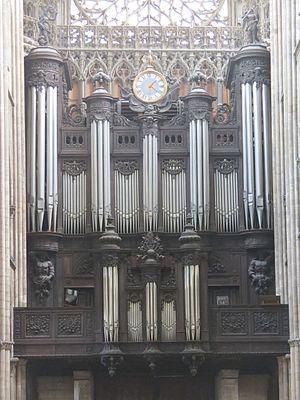
Grand orgue et buffet.
Sonnerie de cloches, musique d'orgue et musique vocale à la cathédrale de Rouen